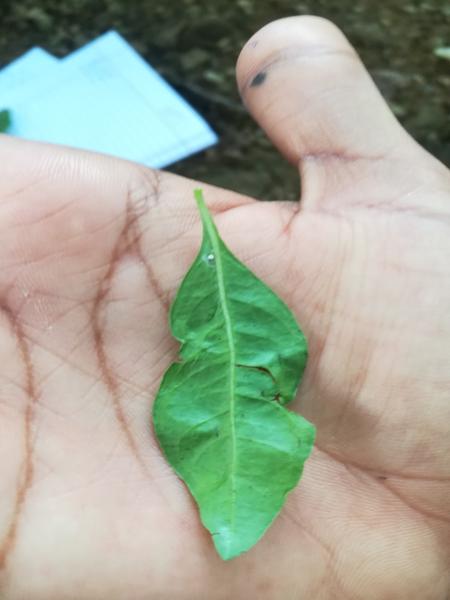
Plant: Henna